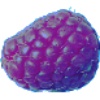
Label: Raspberry 1